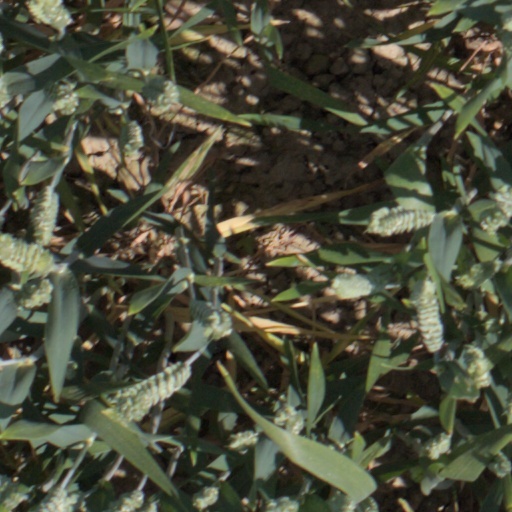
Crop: wheat